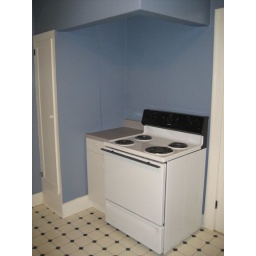
brand-new stove - plus, more storage in the cabinet on the left.